Culture of Croatia

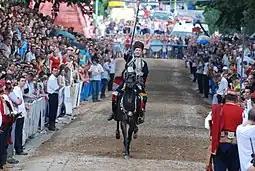
Sinjska alka

People in Croatia enjoy free government-sponsored education at the primary and secondary level, and partially free university education. There are over 800 primary schools and over 400 secondary schools in the country.